Union Mills Canal Outlet Locks No. 1 and No. 2

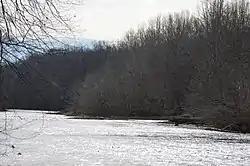
Looking downstream toward the locks

The Union Mills Canal Outlet Locks No. 1 and No. 2 are a pair of locks along the route of a canal system that improved navigation on the Rivanna River in Fluvanna County, Virginia. Located near Crofton, they are two large locks fashioned out of dressed granite blocks. They were built between 1850 and 1854.